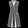
Label: Dress